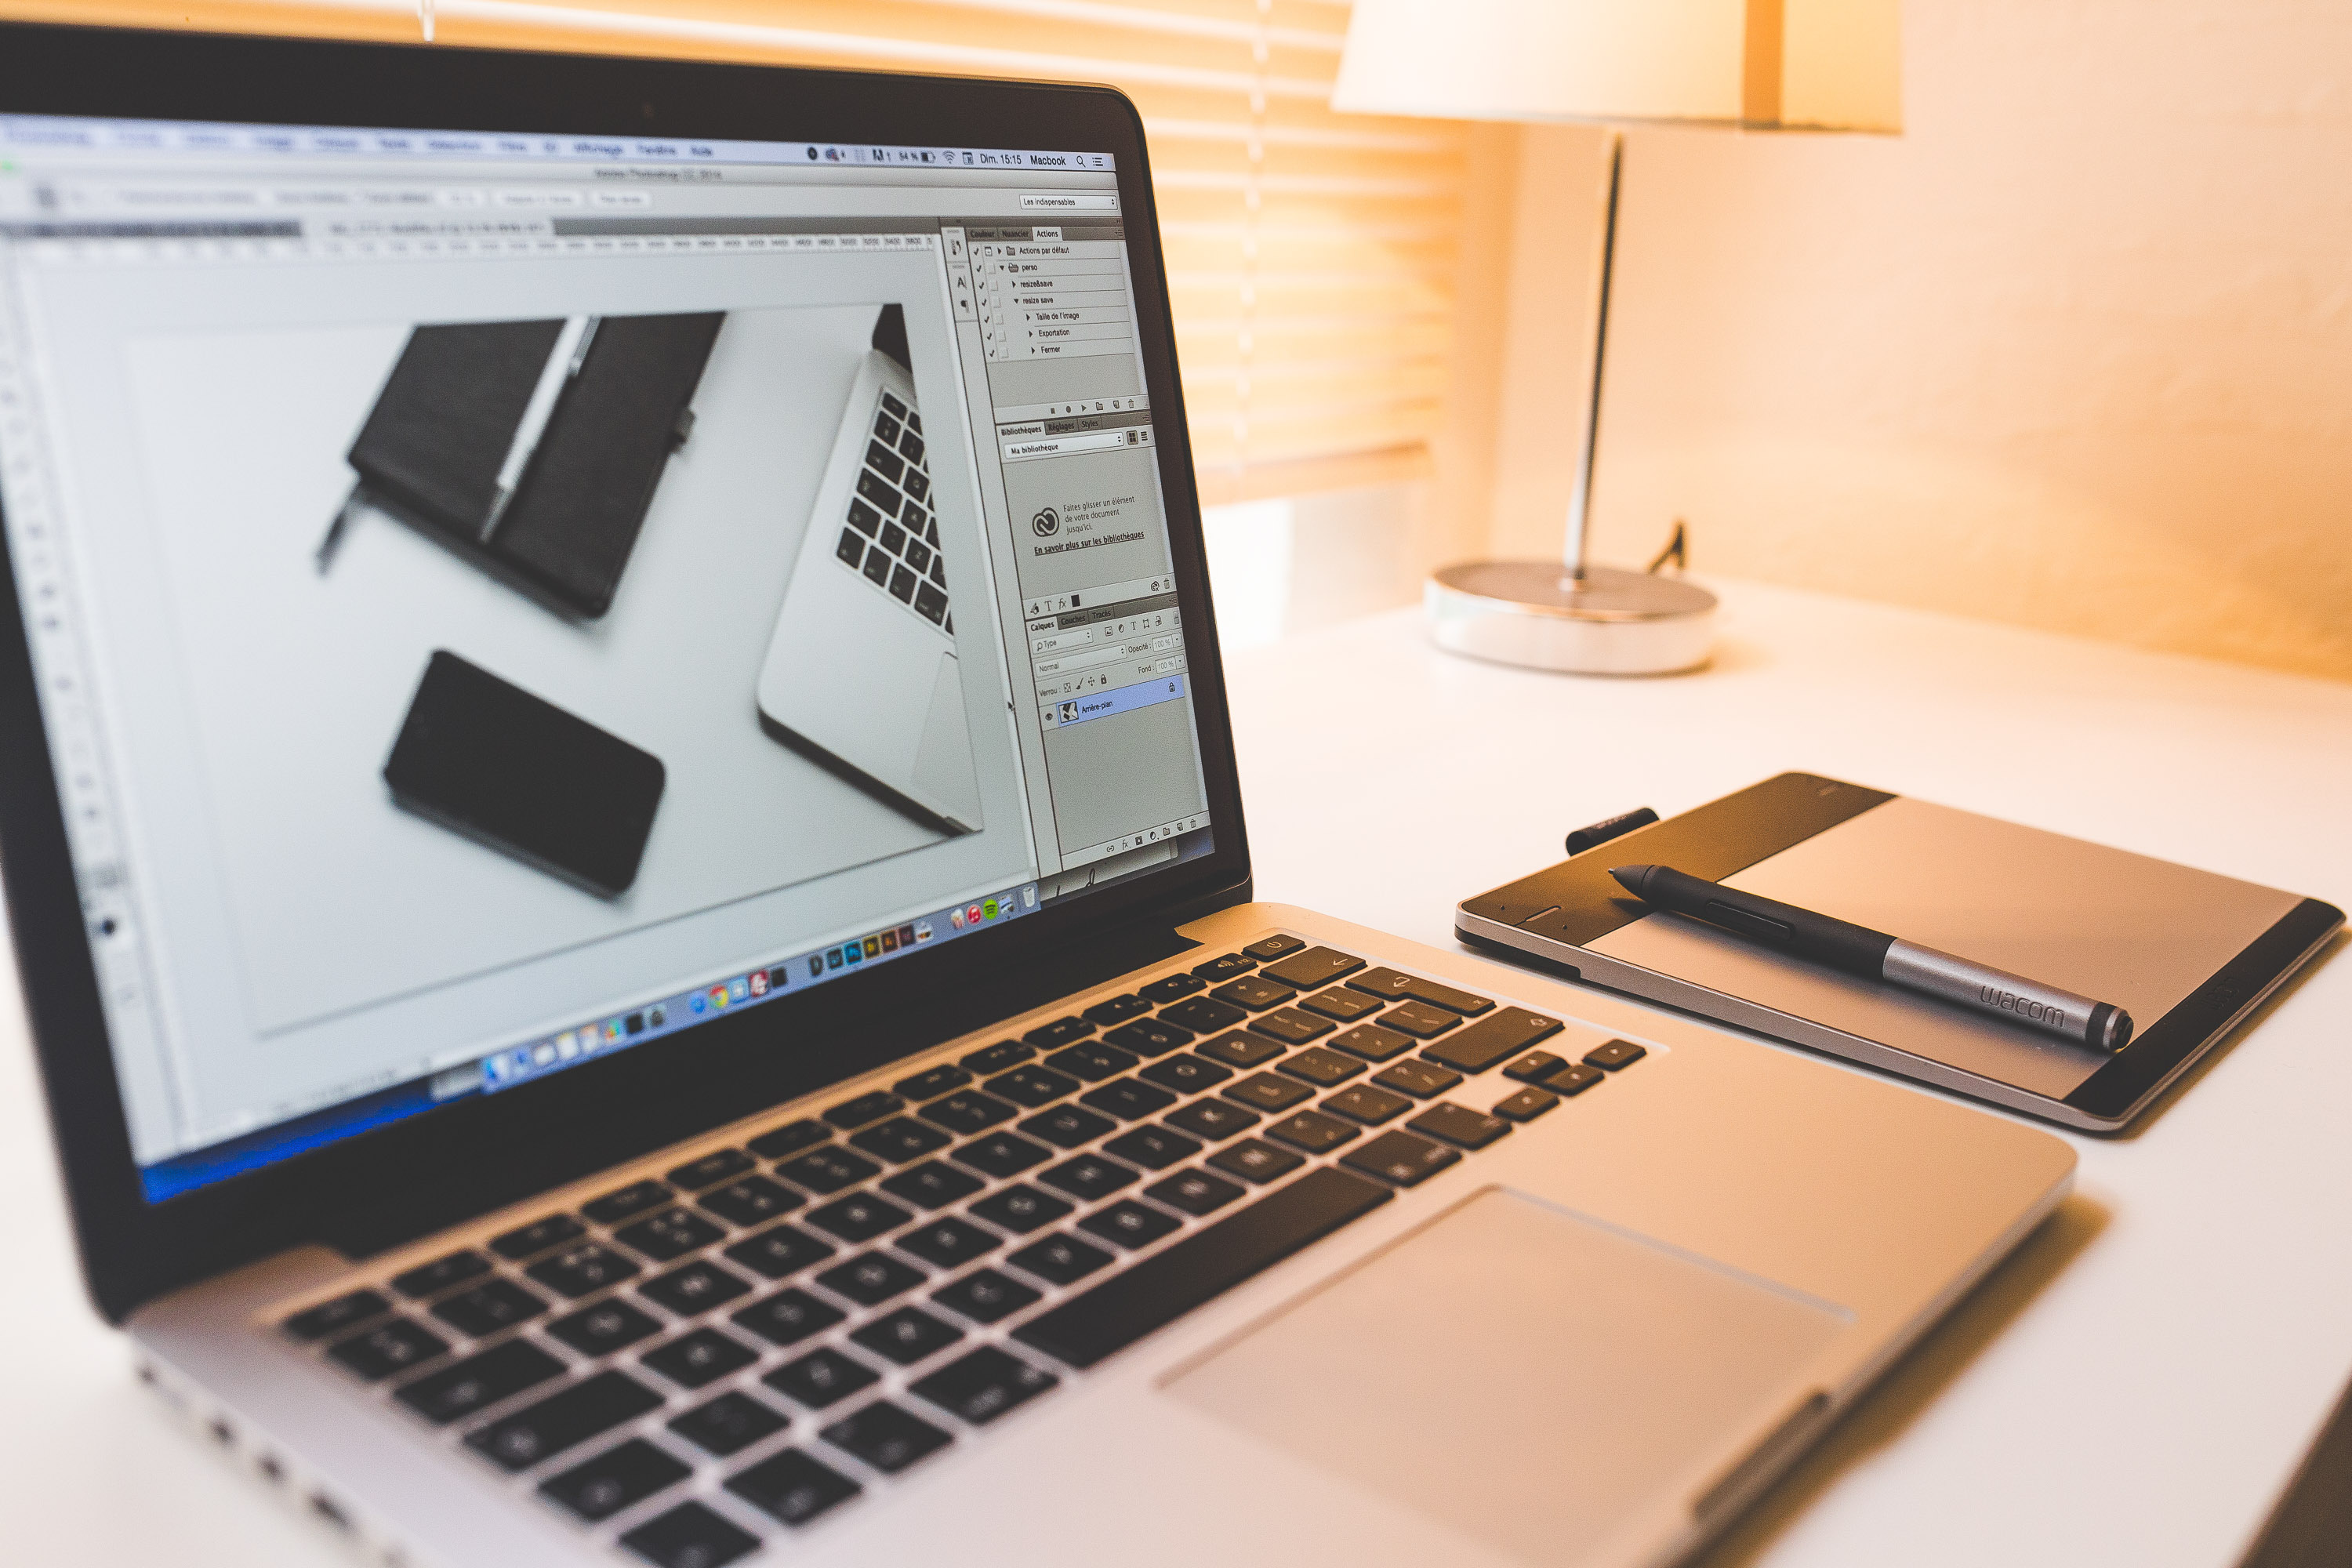
laptop, personal computer, netbook, technology, electronic device, computer, font, design, gadget, touchpad, computer keyboard, display device, desk, office equipment, office